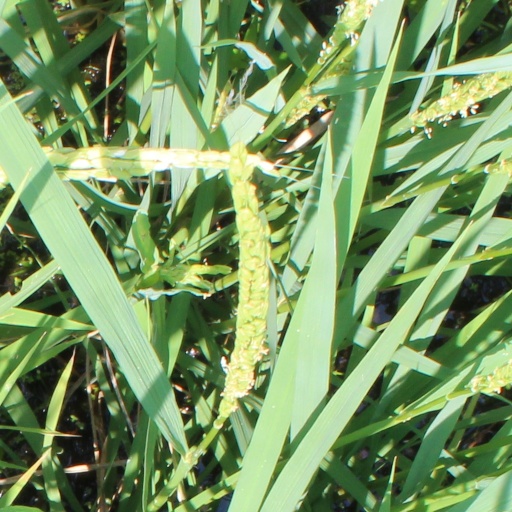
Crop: rice